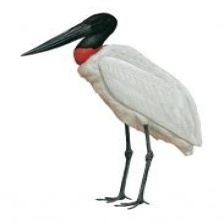
Species: JABIRU
Scientific name: JABIRU MYCTERIA
ImageNet parent category: white_stork